Old Glory

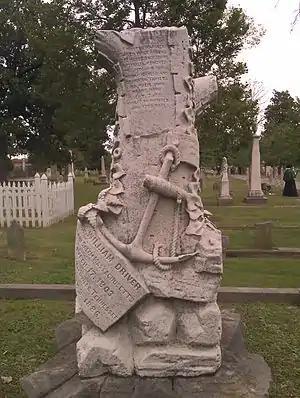
The Grave marker of sea captain William Driver, who coined the "Old Glory" nickname in reference to his own oceangoing flag.

Captain William Driver was born on March 17, 1803, in Salem, Massachusetts. At age 13, Driver ran away from home to become a cabin boy on a ship.